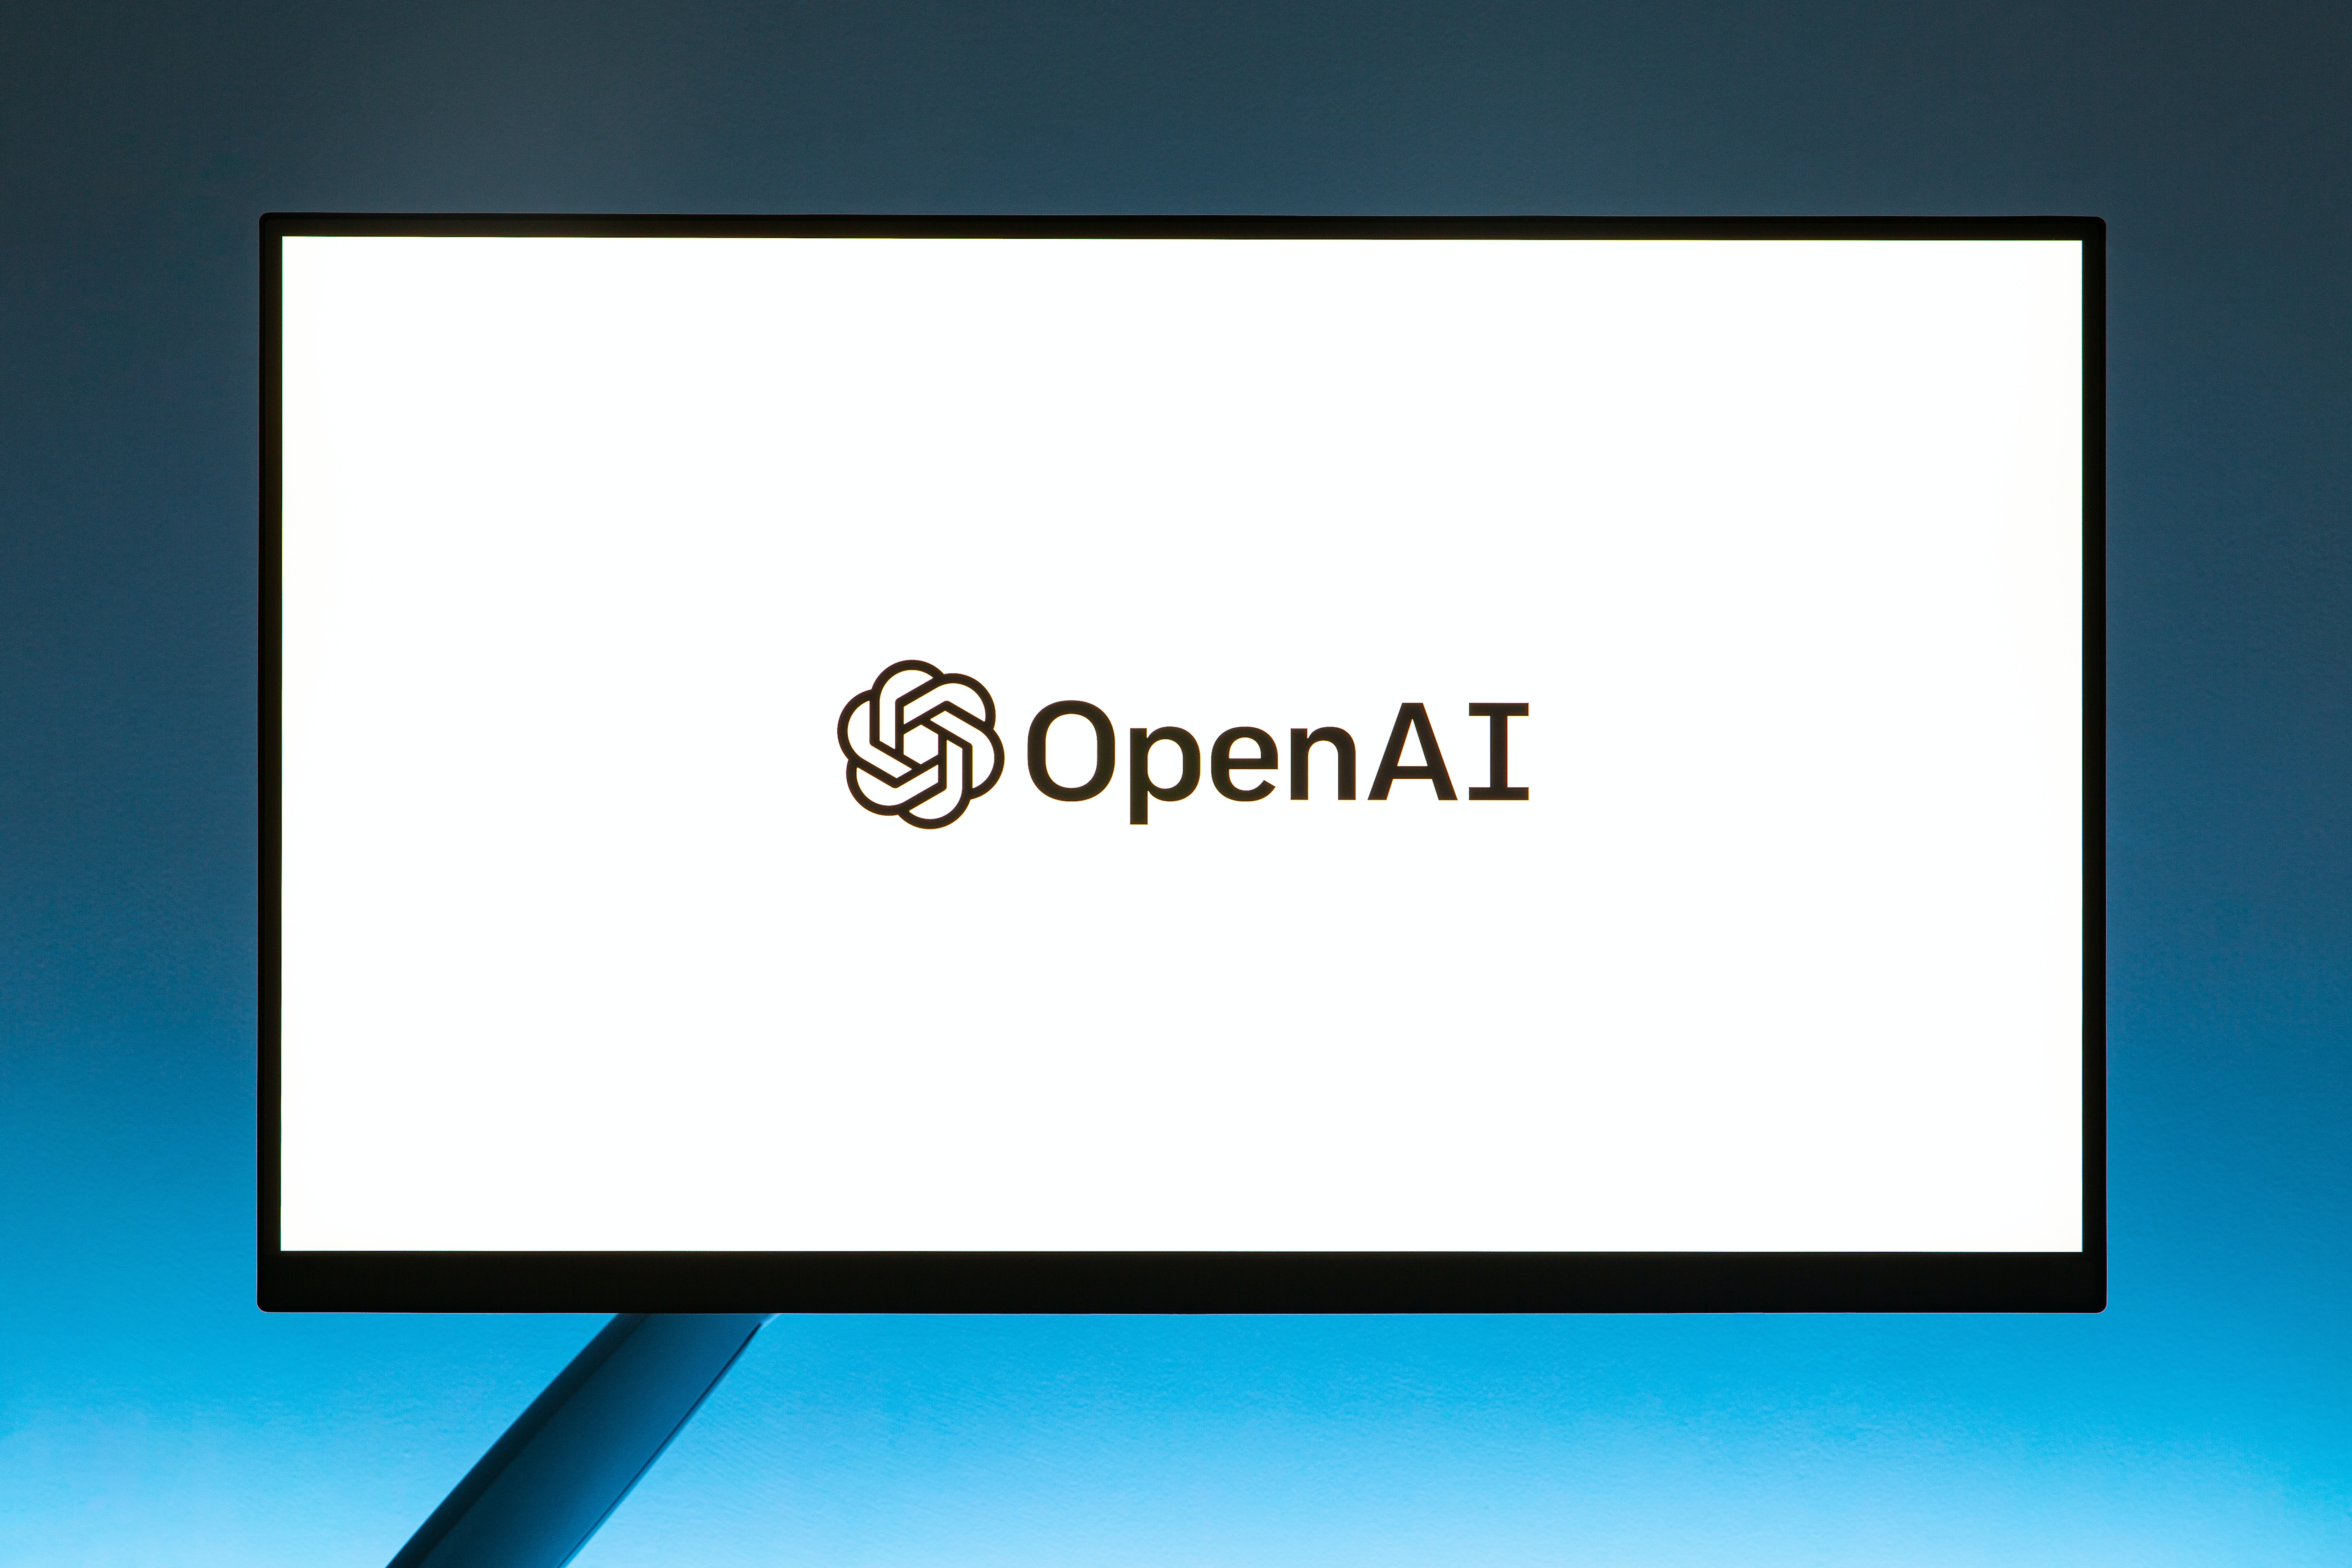
chatGPT, rectangle, azure, font, electric blue, display device, sky, Computer monitor accessory, handwriting, brand, logo, graphics, multimedia, signage, sign, room, advertising, billboard, graphic design, square